Kevin Reynolds (figure skater)

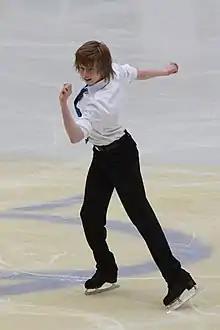
Kevin Reynolds under 2009 Cup of China

Although Reynolds was not selected for the Canadian Olympic team, Skate Canada assigned him to the 2010 Four Continents Championships and the World Championships. At Four Continents, Reynolds led after the short program, and although he faltered in the free skate, the combined score was enough to earn him the bronze medal. At his first World Championships, Reynolds popped a jump in the short program, but earned the second highest technical score in the free skate portion of the event, finishing in 11th place overall.